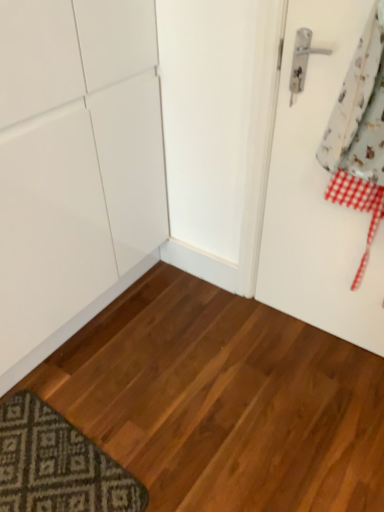
Question: Locate a point on the white glossy door at right. Your answer should be formatted as a tuple, i.e. [(x, y)], where the tuple contains the x and y coordinates of a point satisfying the conditions above. The coordinates should be between 0 and 1, indicating the normalized pixel location of the point.
Answer: [(0.828, 0.377)]